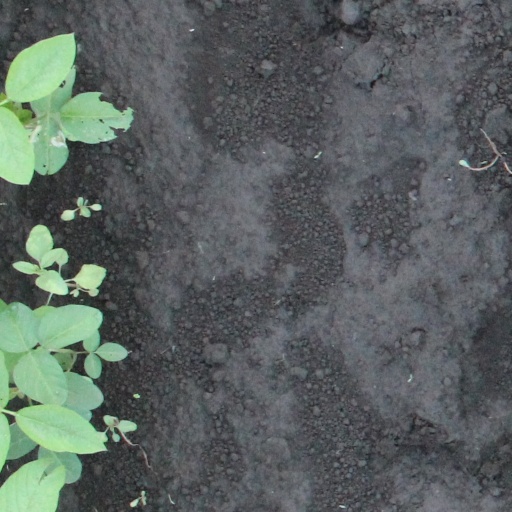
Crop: soybean